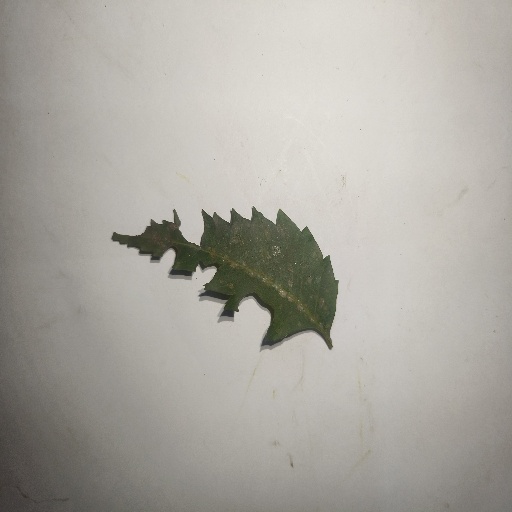
Species: Neem
Leaf condition: Shot Hole Leaf